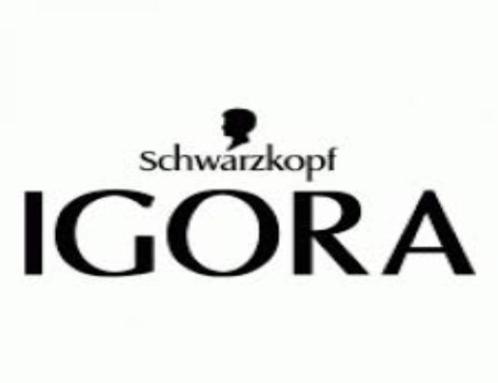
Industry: Necessities